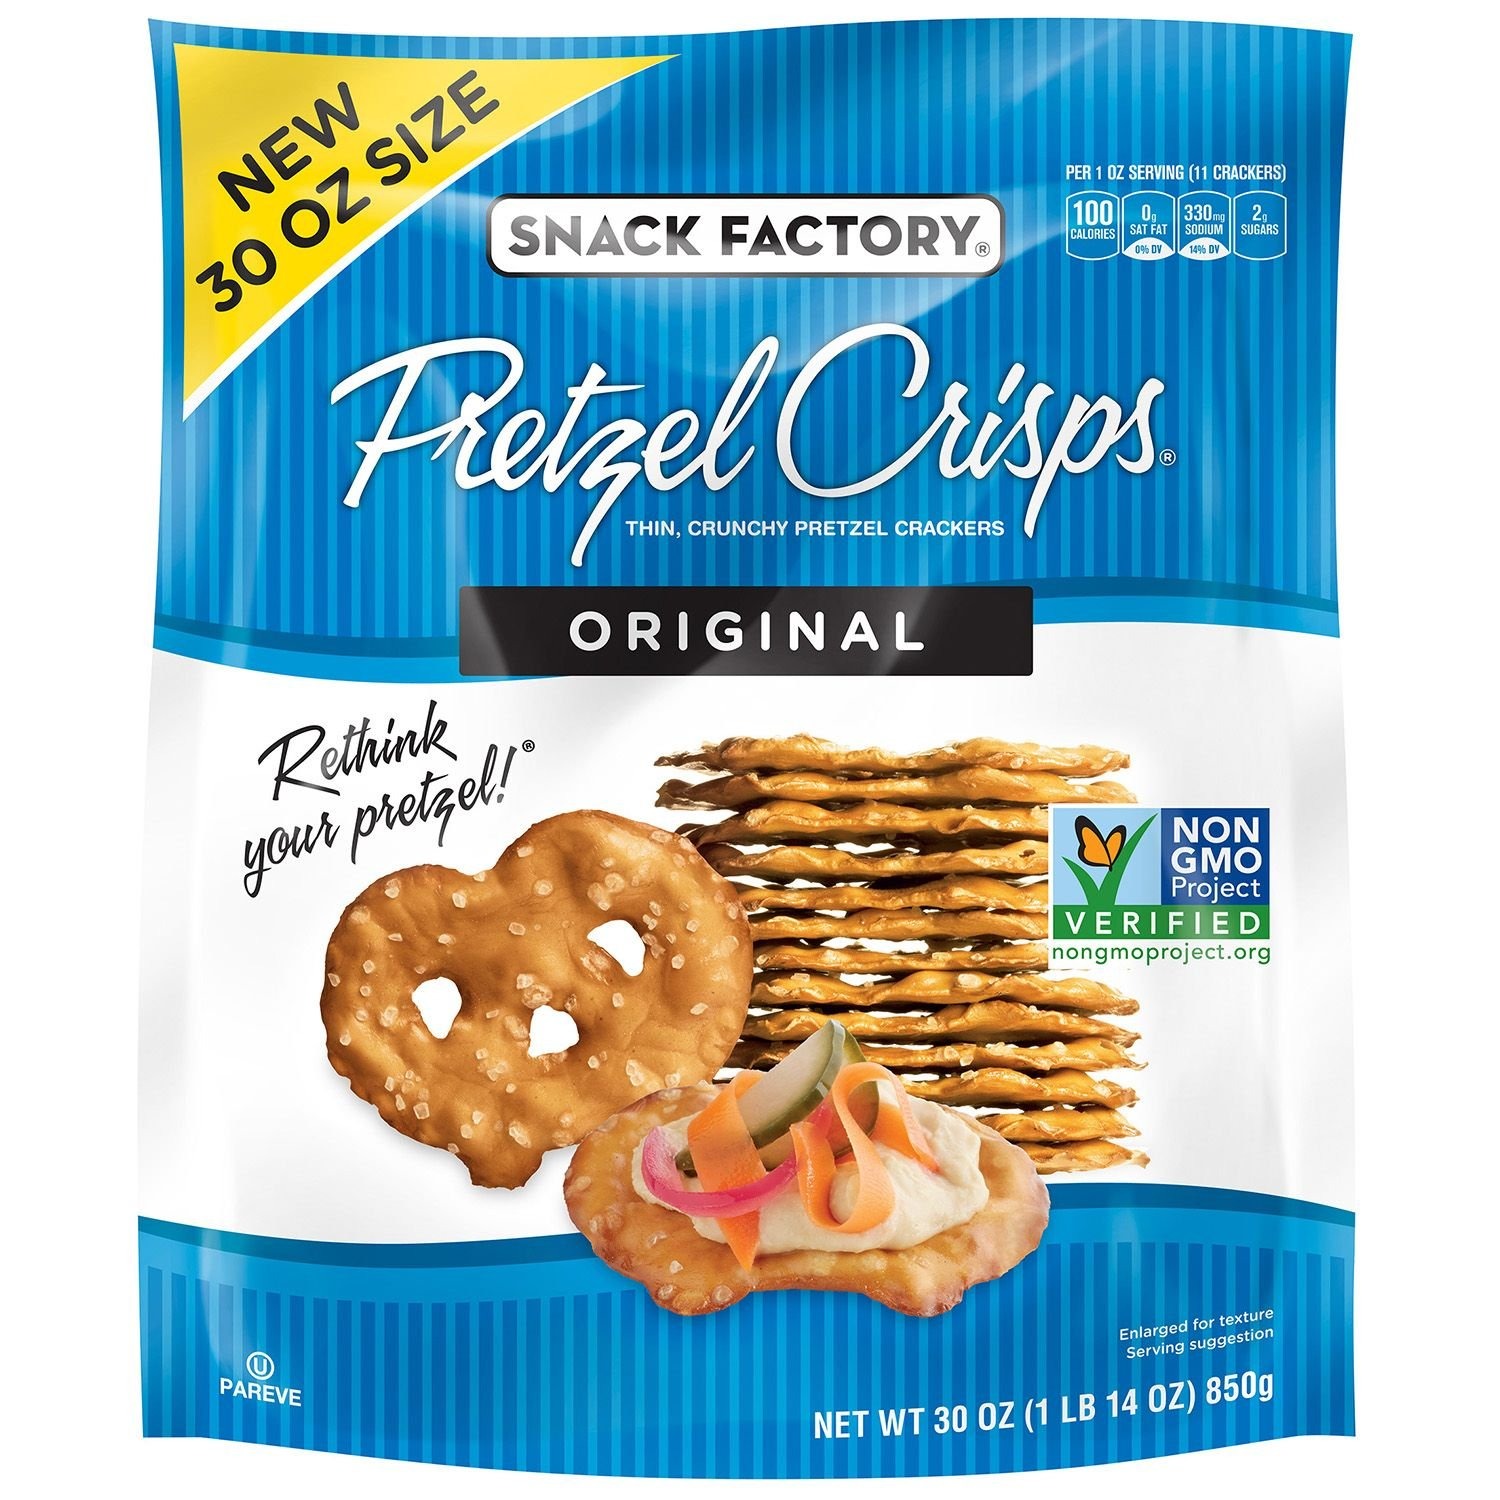
Item Name: Snack Factory Original Pretzel Crisp, 30 Oz
Bullet Point 1: Perfectly salted pretzel Crisps with a satisfying, hearty crunch
Bullet Point 2: Versatile shape that's dippable, spreadable and deliciously snackable
Bullet Point 3: Great gourmet taste from wholesome ingredients
Bullet Point 4: Perfect snack for any time
Value: 30.0
Unit: Ounce

Price: 7.99